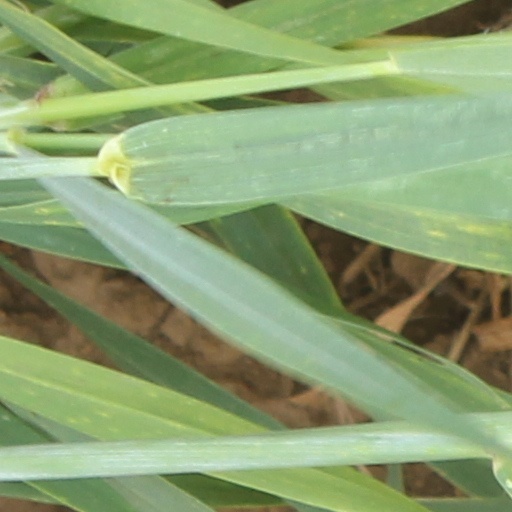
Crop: wheat